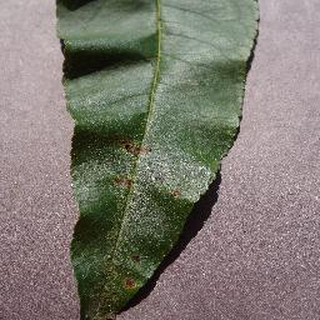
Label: peach_bacterial_spot